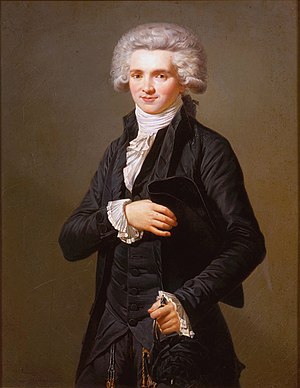
Terrorregimet
Maximilien Robespierre, en af Frankrigs ledere under terrorregimet.
Terrorregimet eller "rædselsherredømmet" under den franske revolution varede fra september 1793 til juli 1794. Andre mener, det allerede begyndte i 1792 med Septembermassakrerne eller endda så tidligt som juli 1789 med de første drab under revolutionen.